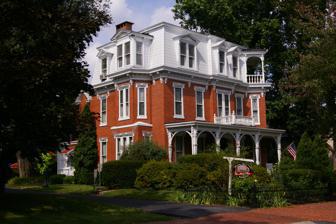
Building: Adam Orris House
Country: United States of America
Year built: 1887
Historic house in Pennsylvania, United States United States historic place Adam Orris House U.S. National Register of Historic Places Show map of Pennsylvania Show map of the United States Location 318 W. Main St., Mechanicsburg, Pennsylvania Coordinates 40°12′42″N 77°0′51″W / 40.21167°N 77.01417°W / 40.21167; -77.01417 Area 0.8 acres (0.32 ha) Built c. 1887 Architectural style Second Empire NRHP reference No. 87002206 Added to NRHP December 30, 1987 Adam Orris House is a historic home located at Mechanicsburg in Cumberland County, Pennsylvania . It was built about 1887, and is a three-story, rectangular brick building in the Second Empire style.  It features a tin mansard roof , projecting three-story bay, corner tower, and full-width front porch. Also on the property is a contributing carriage house , also built about 1887. It was listed on the National Register of Historic Places in 1987. References